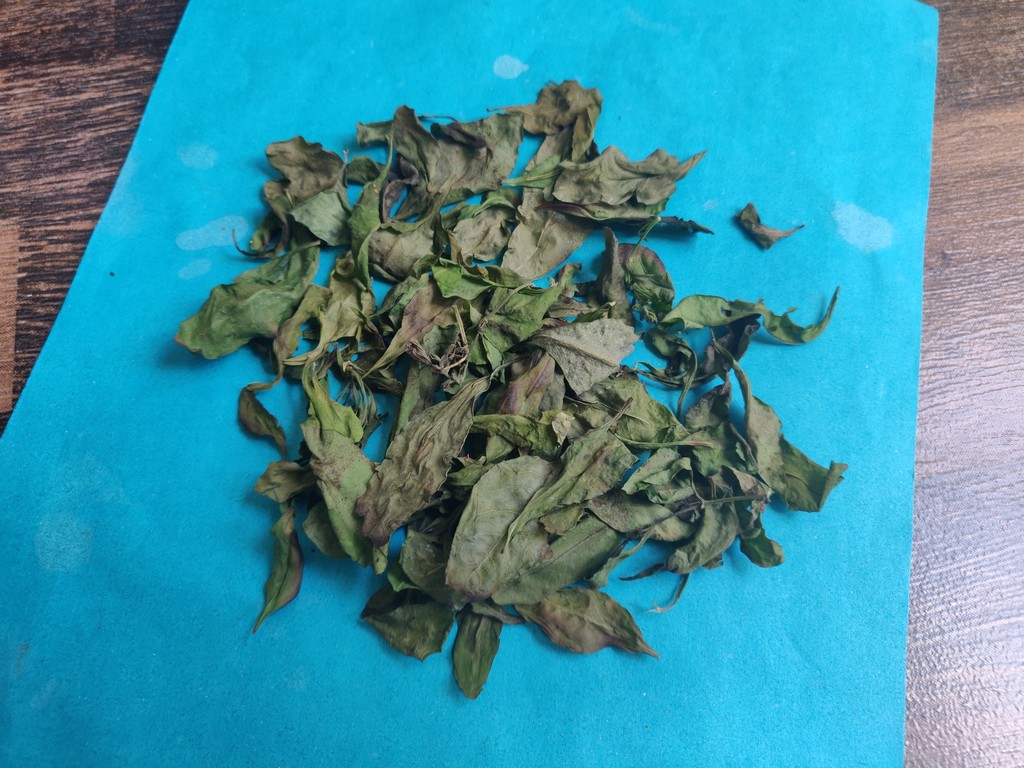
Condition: Dried
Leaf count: multiple
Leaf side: unknown